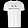
Label: T - shirt / top